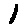
Label: 1